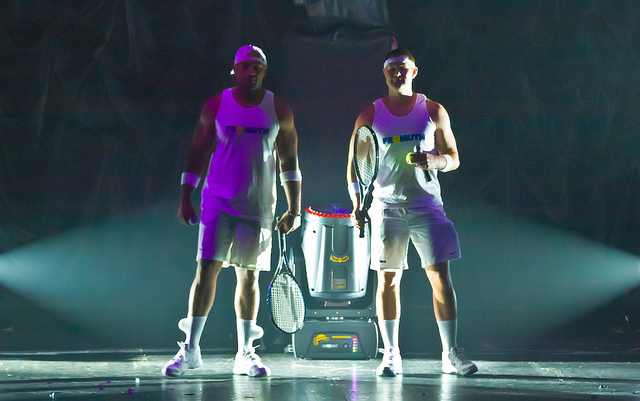
hai vận động viên tennis nam đang cầm vợt tennis đứng trên sân khấu tạo dáng